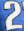
Number: 2